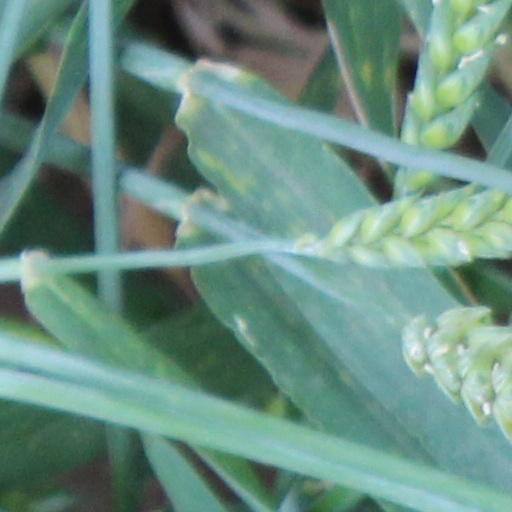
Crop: wheat